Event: Ecuador Earthquake
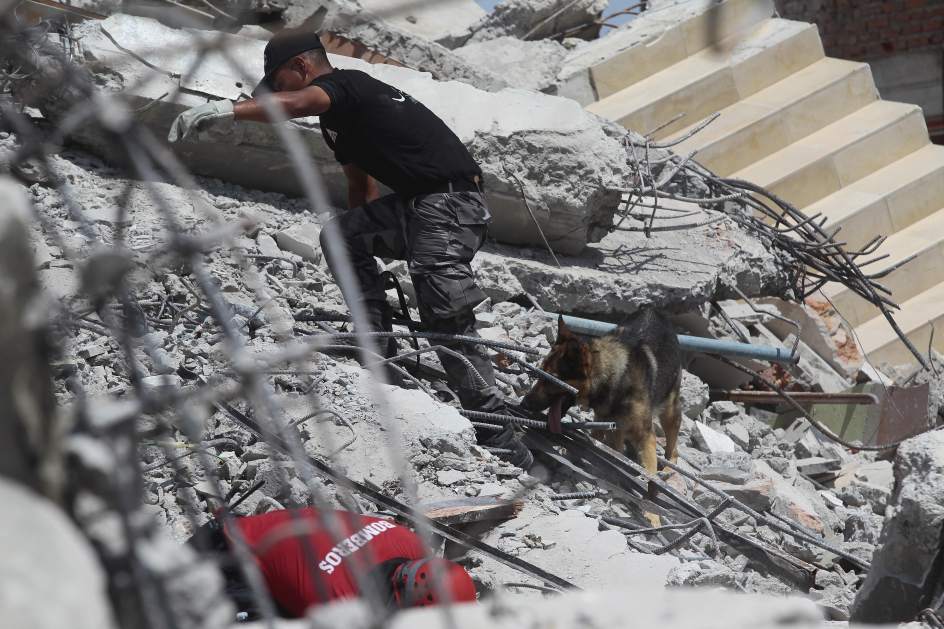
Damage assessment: damage